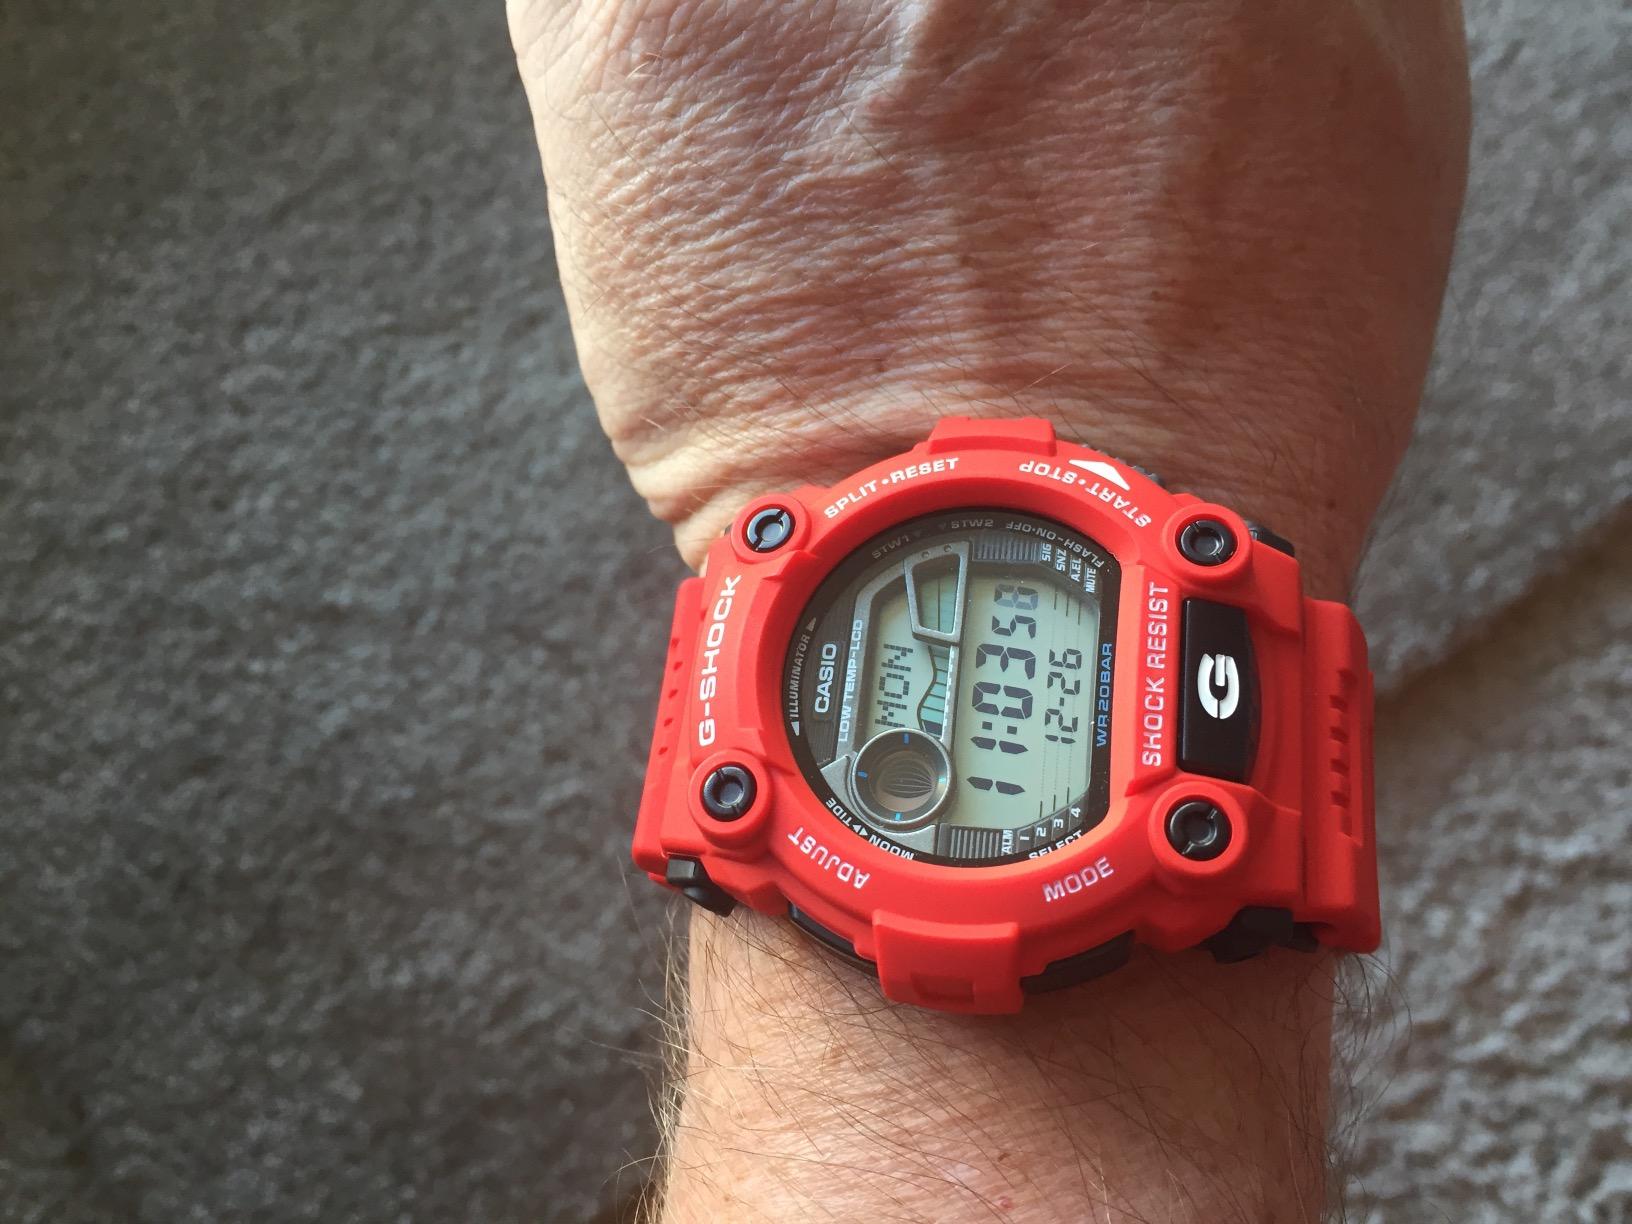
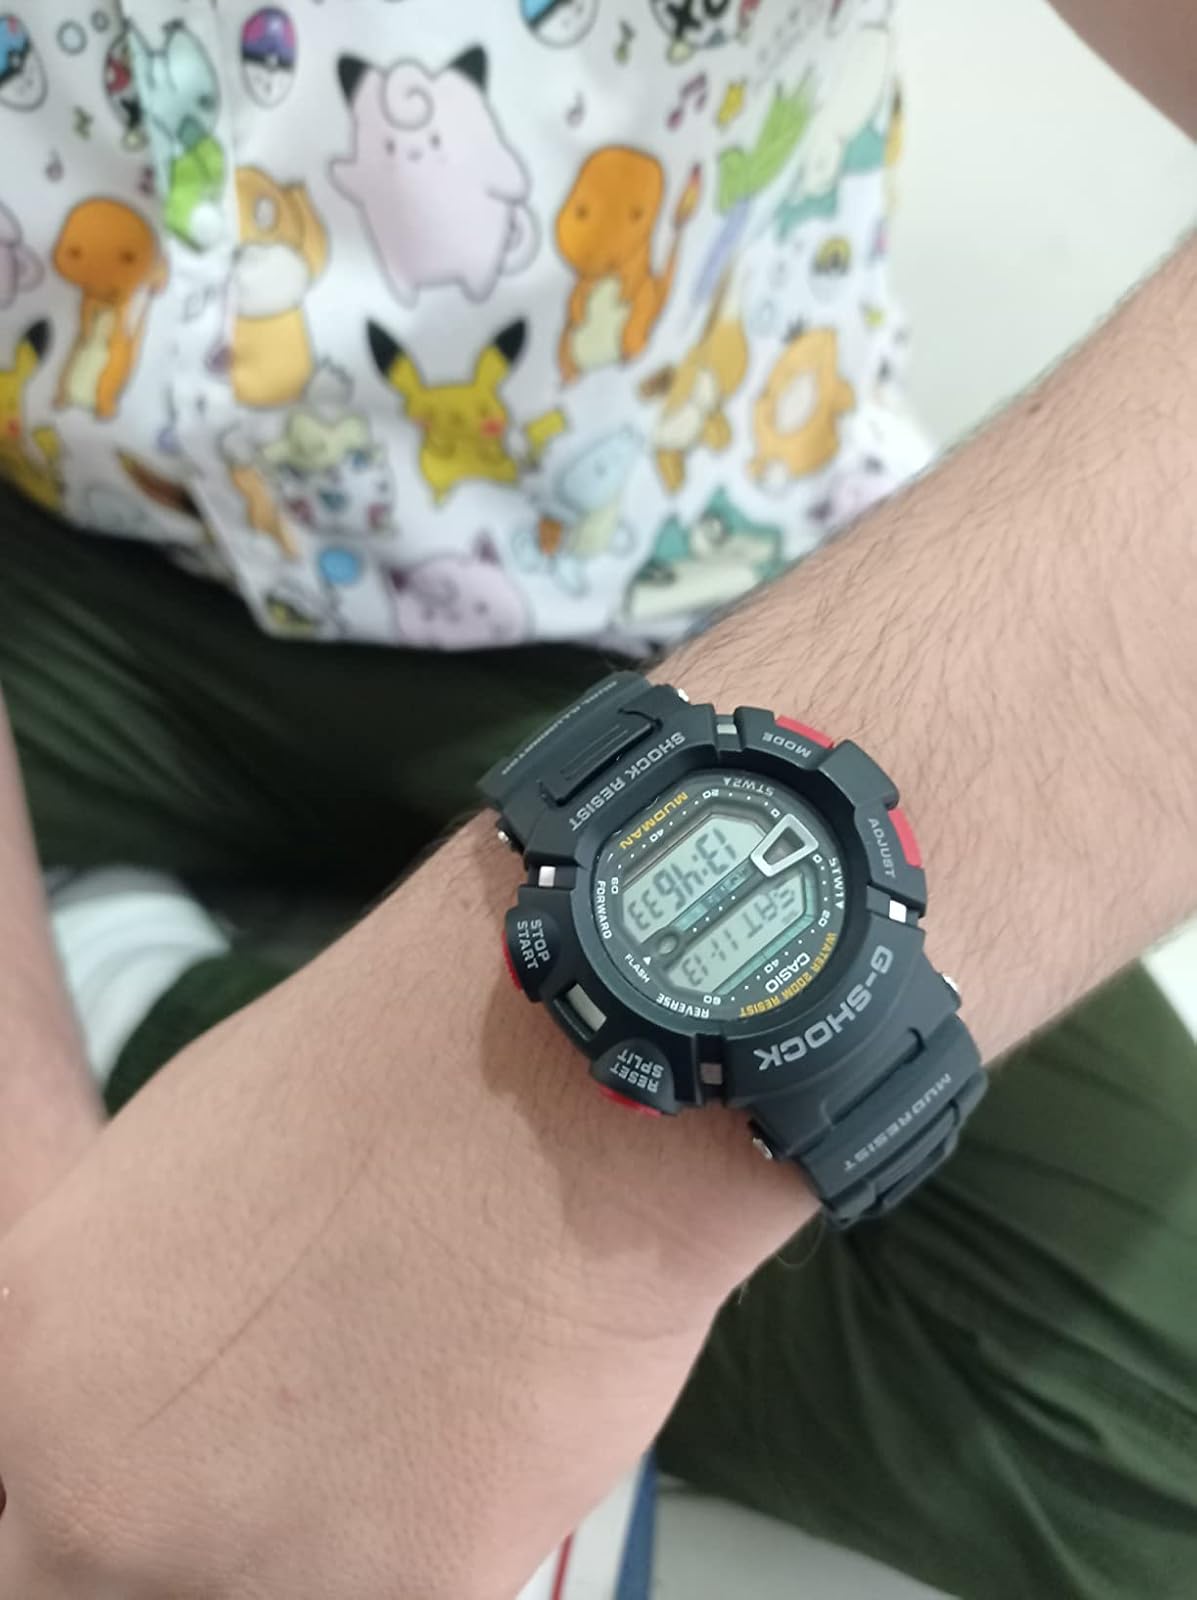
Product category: accessories_watch
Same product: no